Question: What color are the buttons on the phone?
Tambaya: Meye launin jikin madannan wayar?
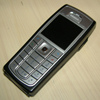
Answer: Silver.
Amsa: Launin azurfa.